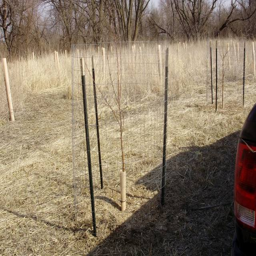
this is one of the apple trees we planted last fall .